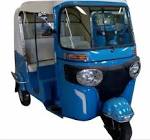
Vehicle type: Auto Rickshaws